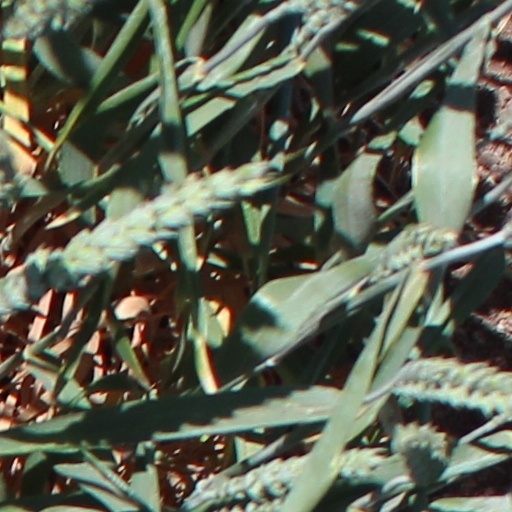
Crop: wheat